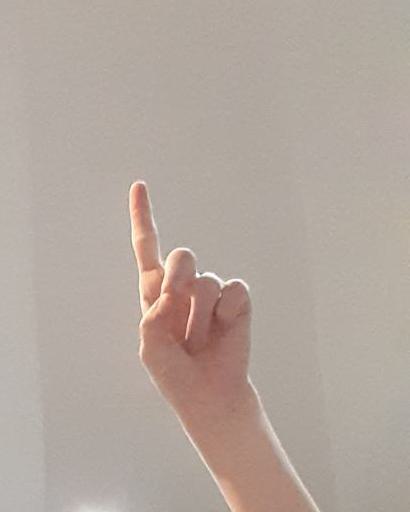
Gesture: one